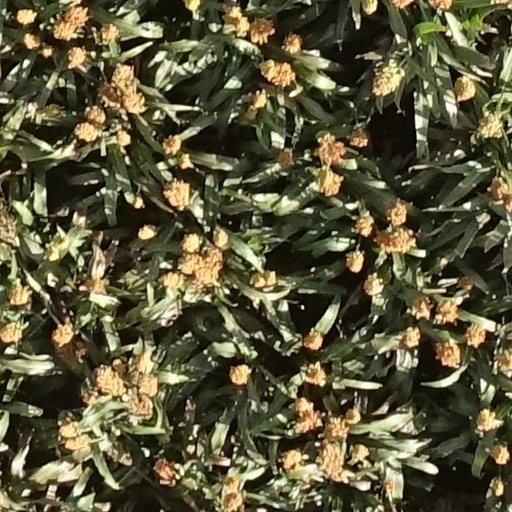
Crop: sorghum